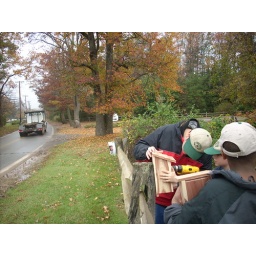
Bird house going on a fence near Earls Rd.